Panzer ace

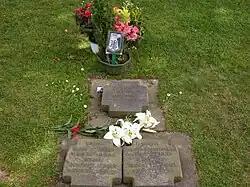
The grave of "panzer ace" Michael Wittmann and his tank crew in 2007

German highly decorated tank commanders were most often soldiers who served in units equipped with Tiger I or Tiger II tanks between mid-1943 and mid-1944. The Allies did not have any tanks capable of easily defeating the Tigers during this period. Few soldiers who operated Panther tanks at this time received the same high decorations, as these tanks were more vulnerable to Allied tanks and initially less mechanically reliable than the Tiger. Historian Dennis Showalter has suggested that the confidence which the crews of Tigers and the operators of other relatively advanced weapons had in the capabilities of their equipment may have reinforced their ideological conditioning, and encouraged them to take risks in combat.